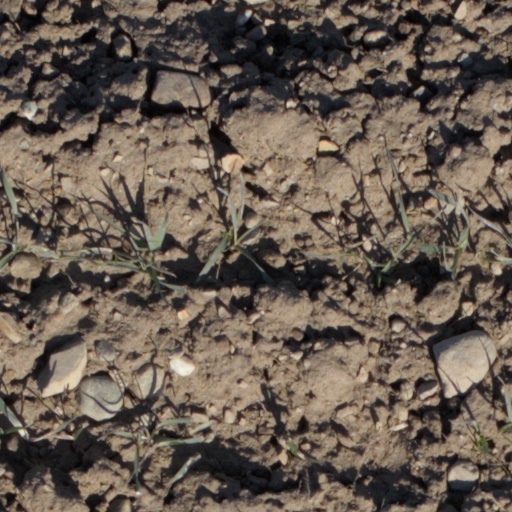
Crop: wheat